Karel VI Schwarzenberg

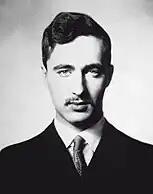
Karel VI Schwarzenberg

Karel VI Schwarzenberg, 6th prince of Schwarzenberg (5 July 1911 – 9 April 1986) was a Czech aristocrat, politician, writer and resistance fighter during World War II.